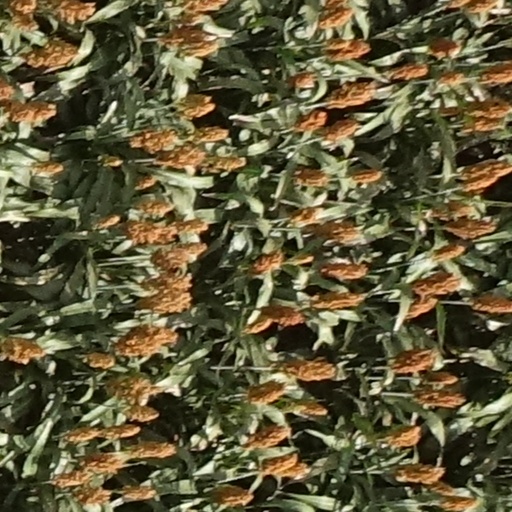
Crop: sorghum